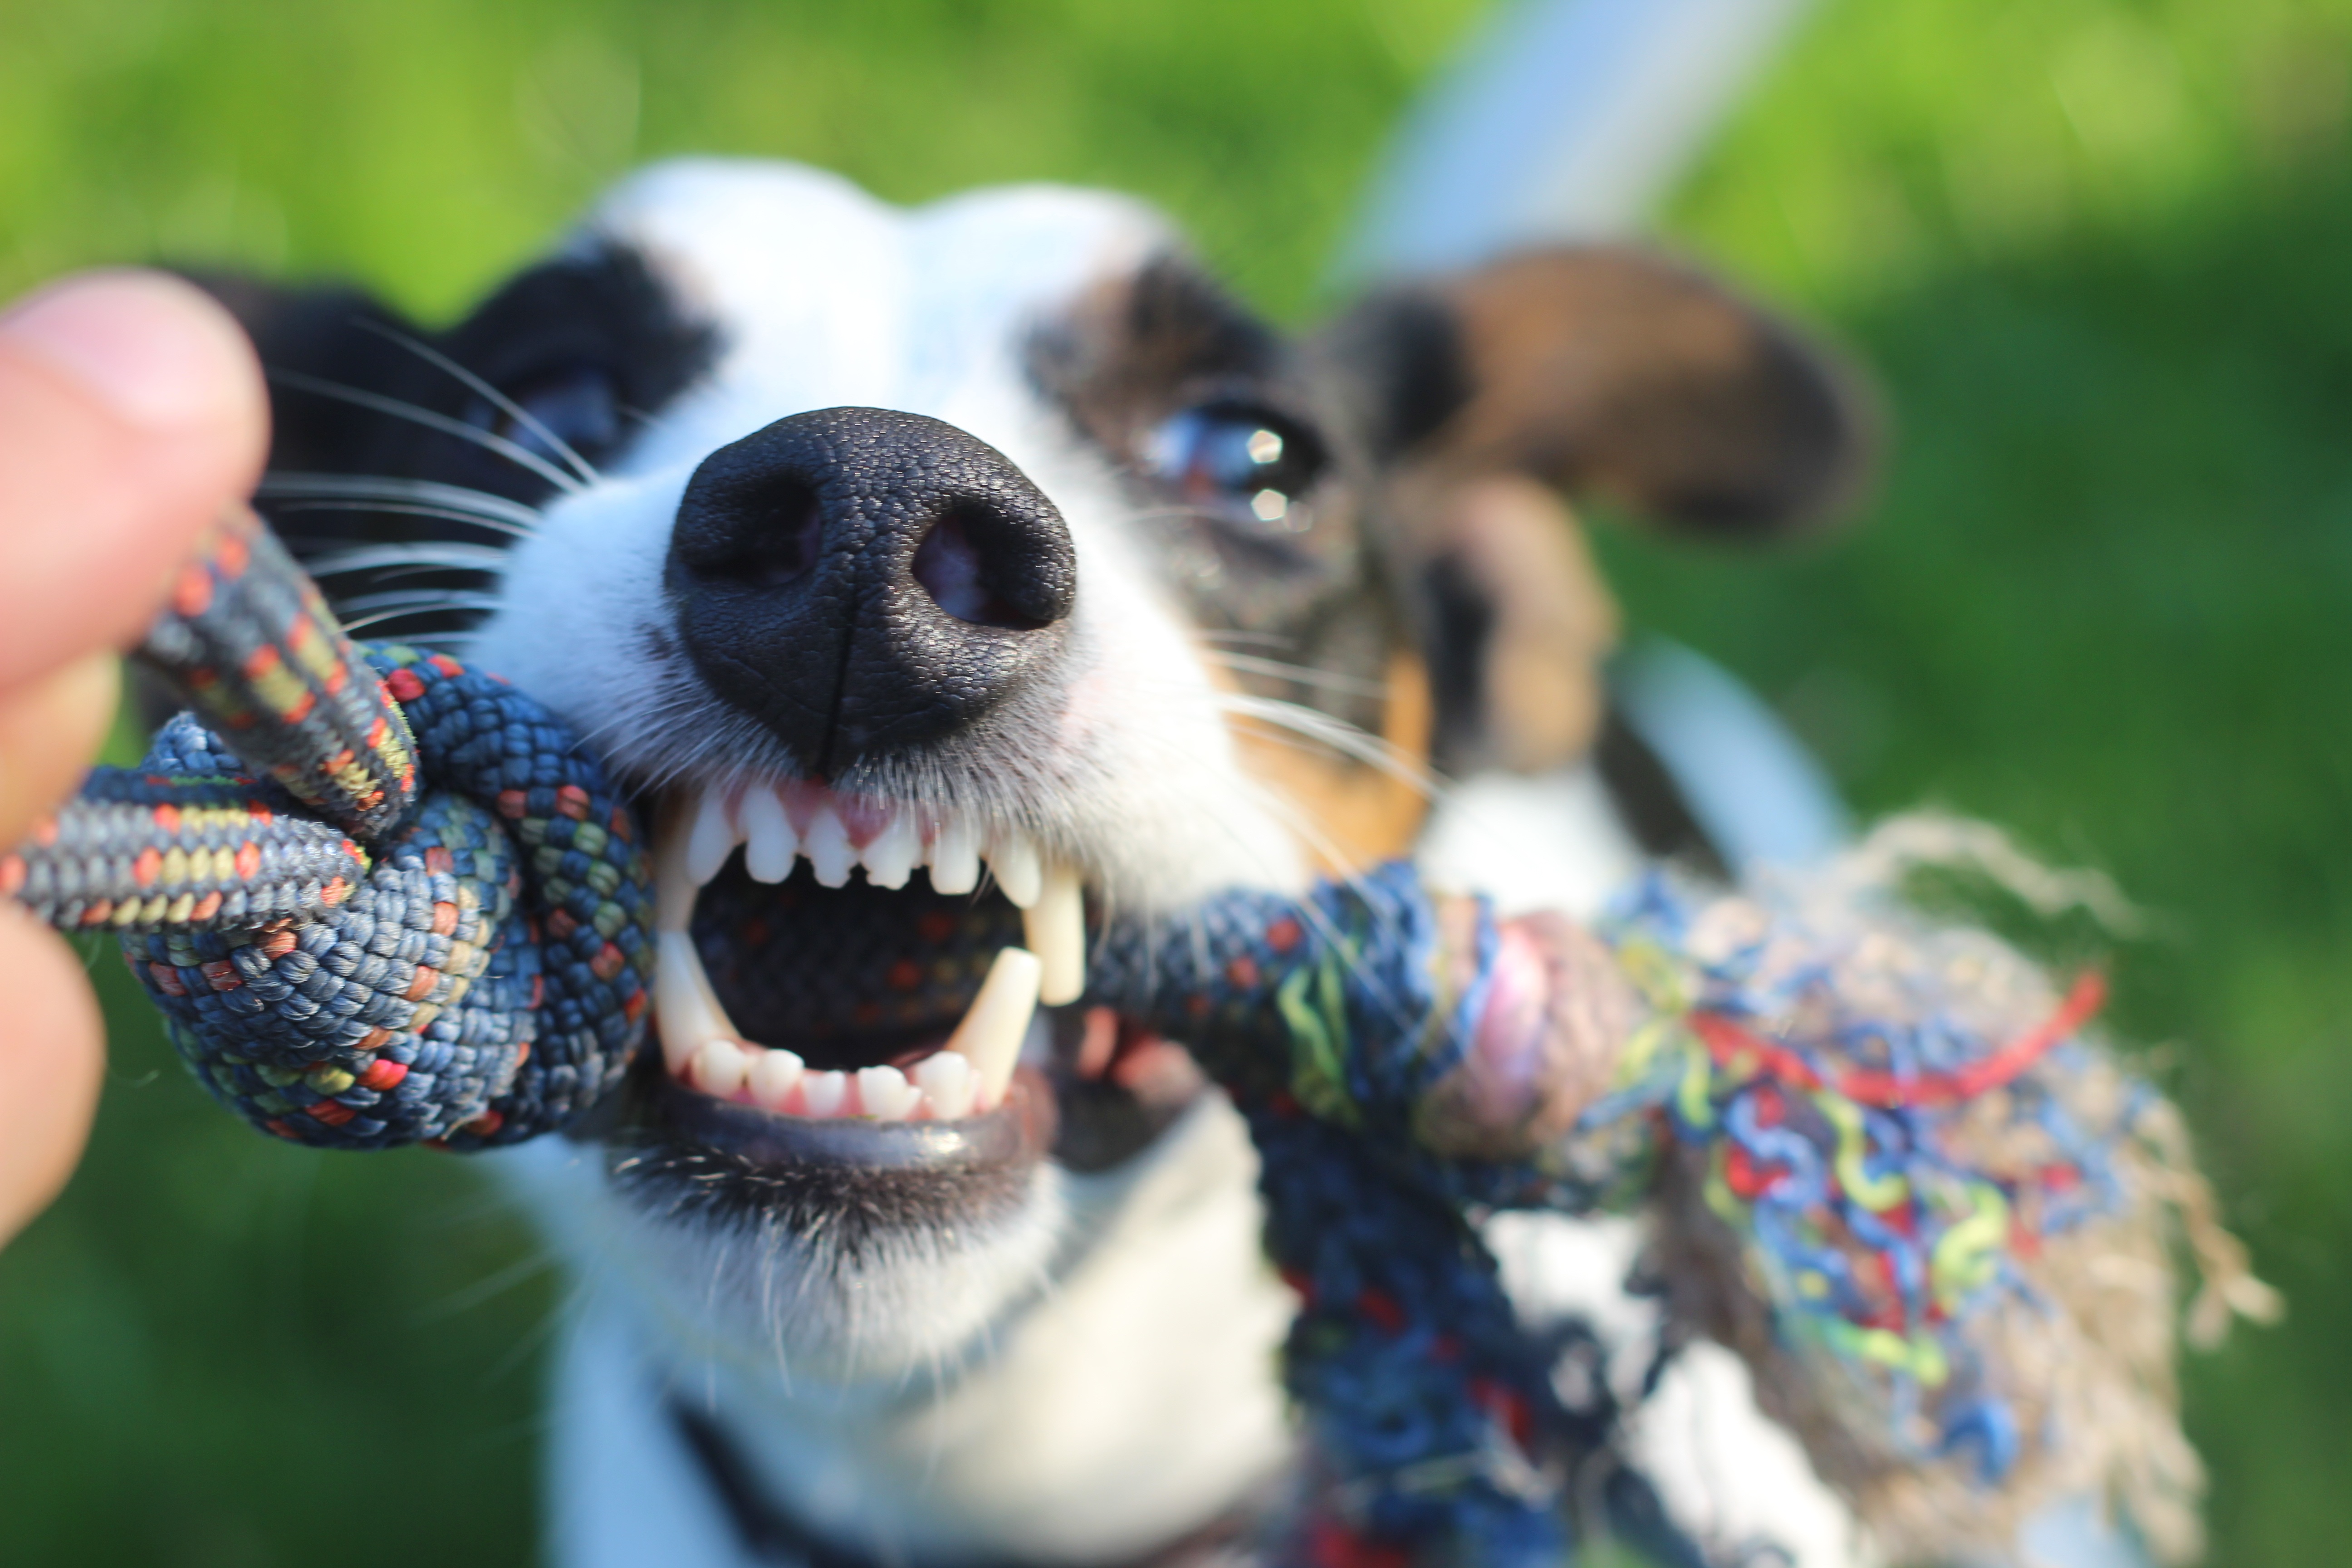
play, puppy, dog, animal, pet, mammal, friendship, close, close up, snout, vertebrate, creature, attack, grim, tooth, dangerous, defense, evil, in the free, rage, upset, dominance, romp, dog like mammal